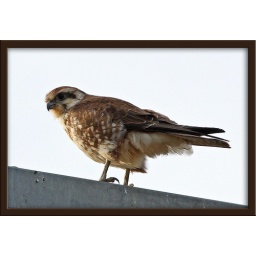
(Falco berigora) Sitting on a cross piece on a power pole (and not for the first time by the look of it)